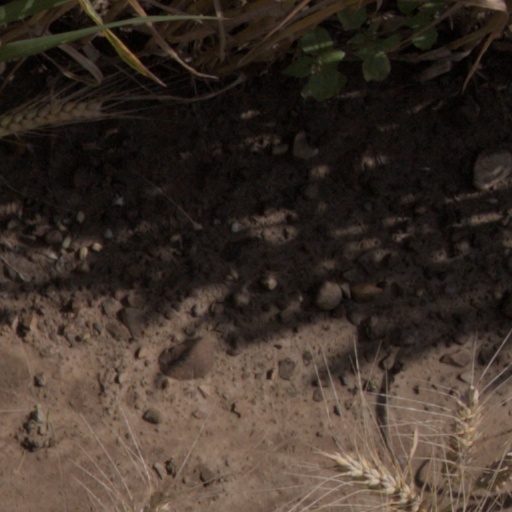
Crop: wheat